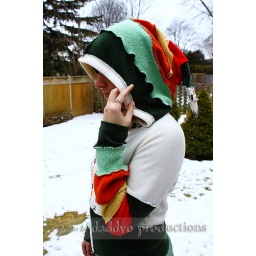
Upcycled Ladies Hoodie Cardigan in red green white